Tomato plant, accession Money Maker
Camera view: bottom (45 deg); turntable rotation: 300 degrees
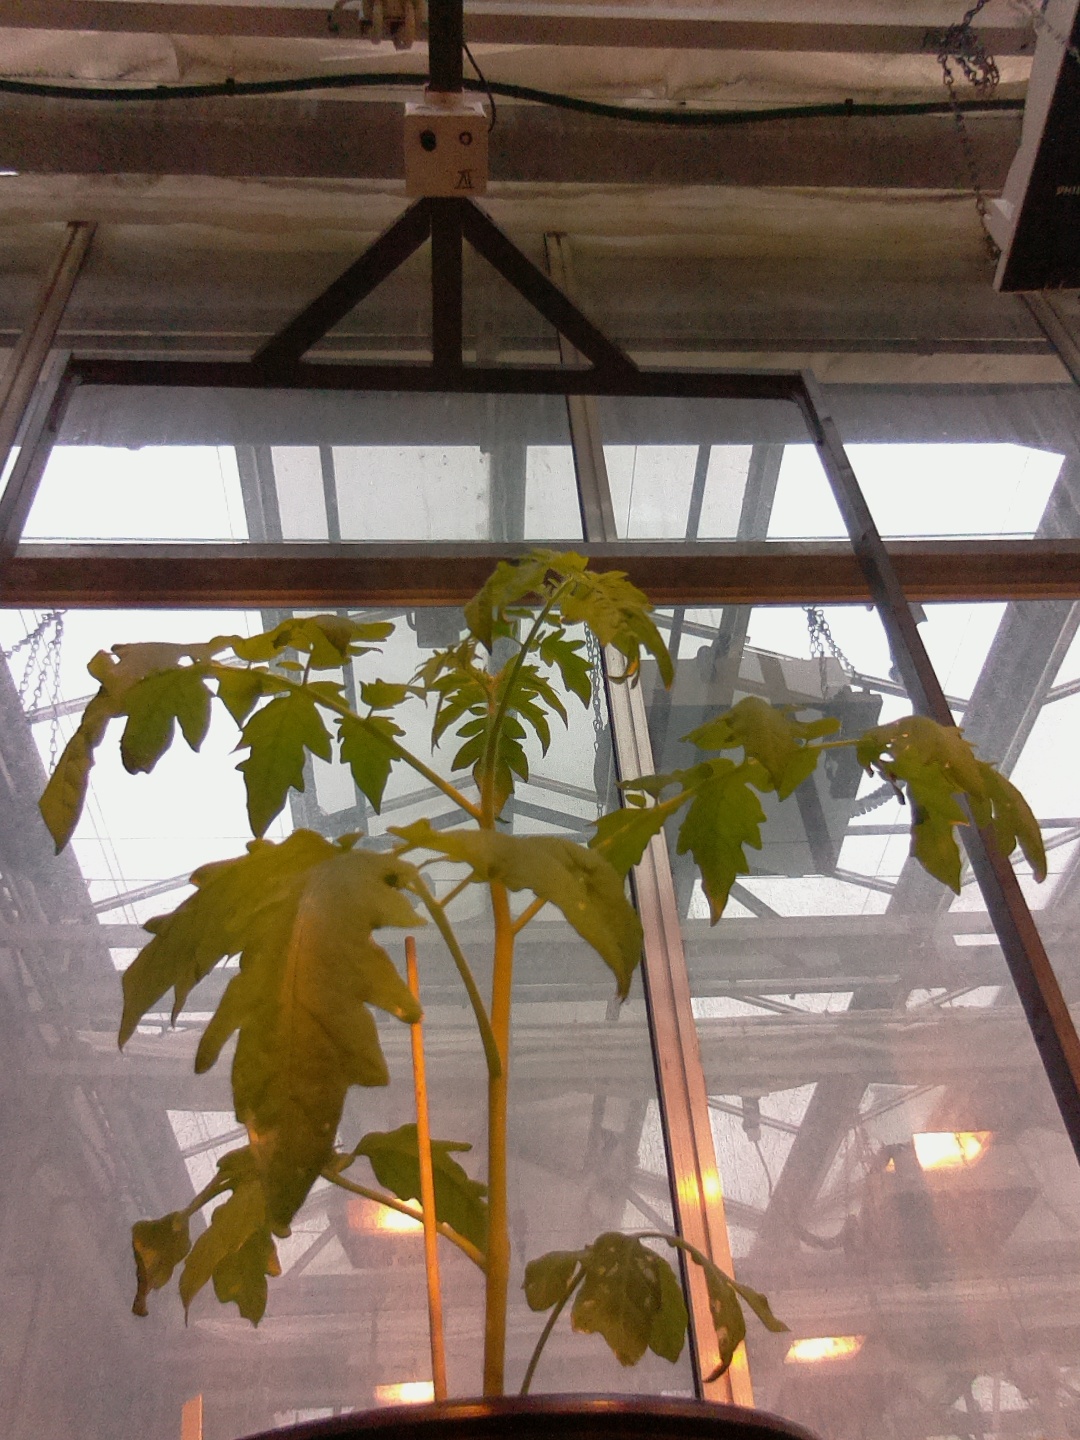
BBCH growth stage 14: 8 of true leaves visible